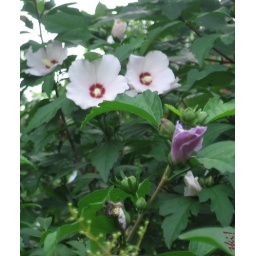
Some pretty flowers we saw walking down Murray in Squirrel Hill.(That's while *we* were walking down Murray, not the flowers....)